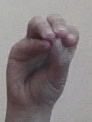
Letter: ha